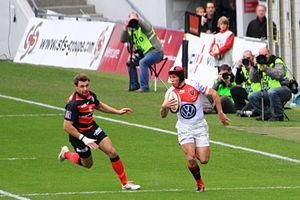
Matthew Giteau dit Matt Giteau, né le 29 septembre 1982 à Sydney, est un joueur de rugby international australien évoluant au poste de demi d'ouverture ou trois-quarts centre. Avec les Wallabies, il dispute deux finales de Coupes du monde, en 2003, avec une défaite face à l'Angleterre puis en 2015 face à la Nouvelle-Zélande, et un quart de finale en 2007 où les Wallabies sont éliminés par les Anglais.
Le championnat de France de rugby à XV 2013-2014 ou Top 14 2013-2014 est la cent-quinzième édition du championnat de France de rugby à XV. Elle oppose les quatorze meilleures équipes de rugby à XV françaises. Le championnat débute le 16 août 2013 pour s'achever par une finale le 31 mai 2014 au Stade de France.